Tatra (company)

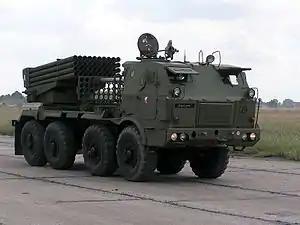
RM-70 multiple rocket launcher

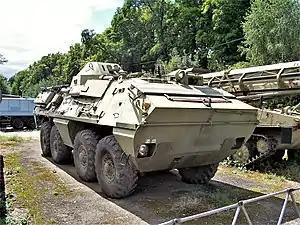
OT-64 SKOT

The Ringhoffer-Tatra Works Ltd. produced several aircraft and aero-engines in the 1930s and 1940s before annexation by Germany, and after under the orders of the RLM. Among the aircraft produced were the following:-